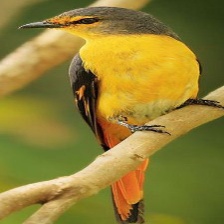
Species: FIERY MINIVET
Scientific name: PERICROCOTUS IGNEUS